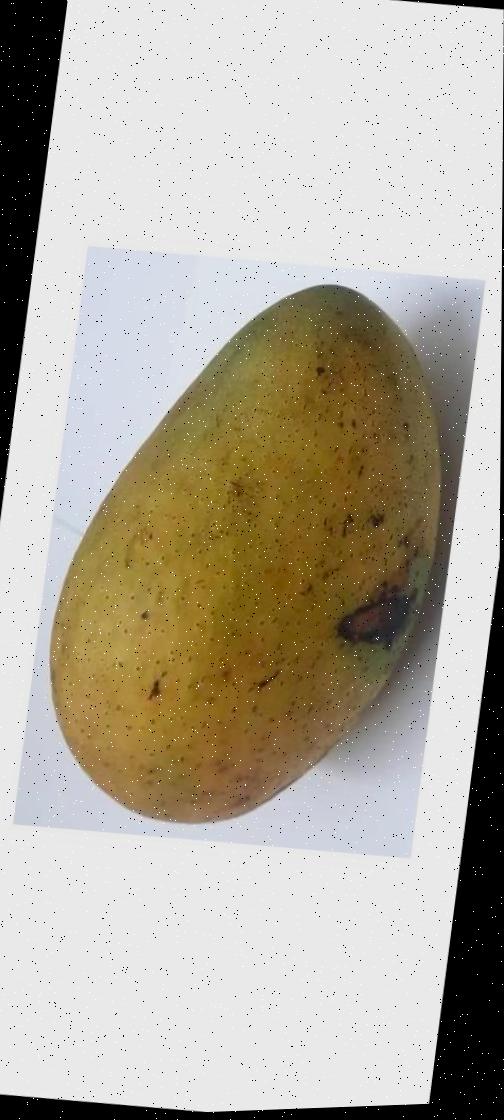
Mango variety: Ashshina Classic